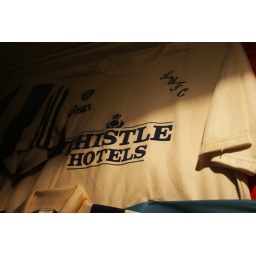
On the wall at a bar in Estepona!